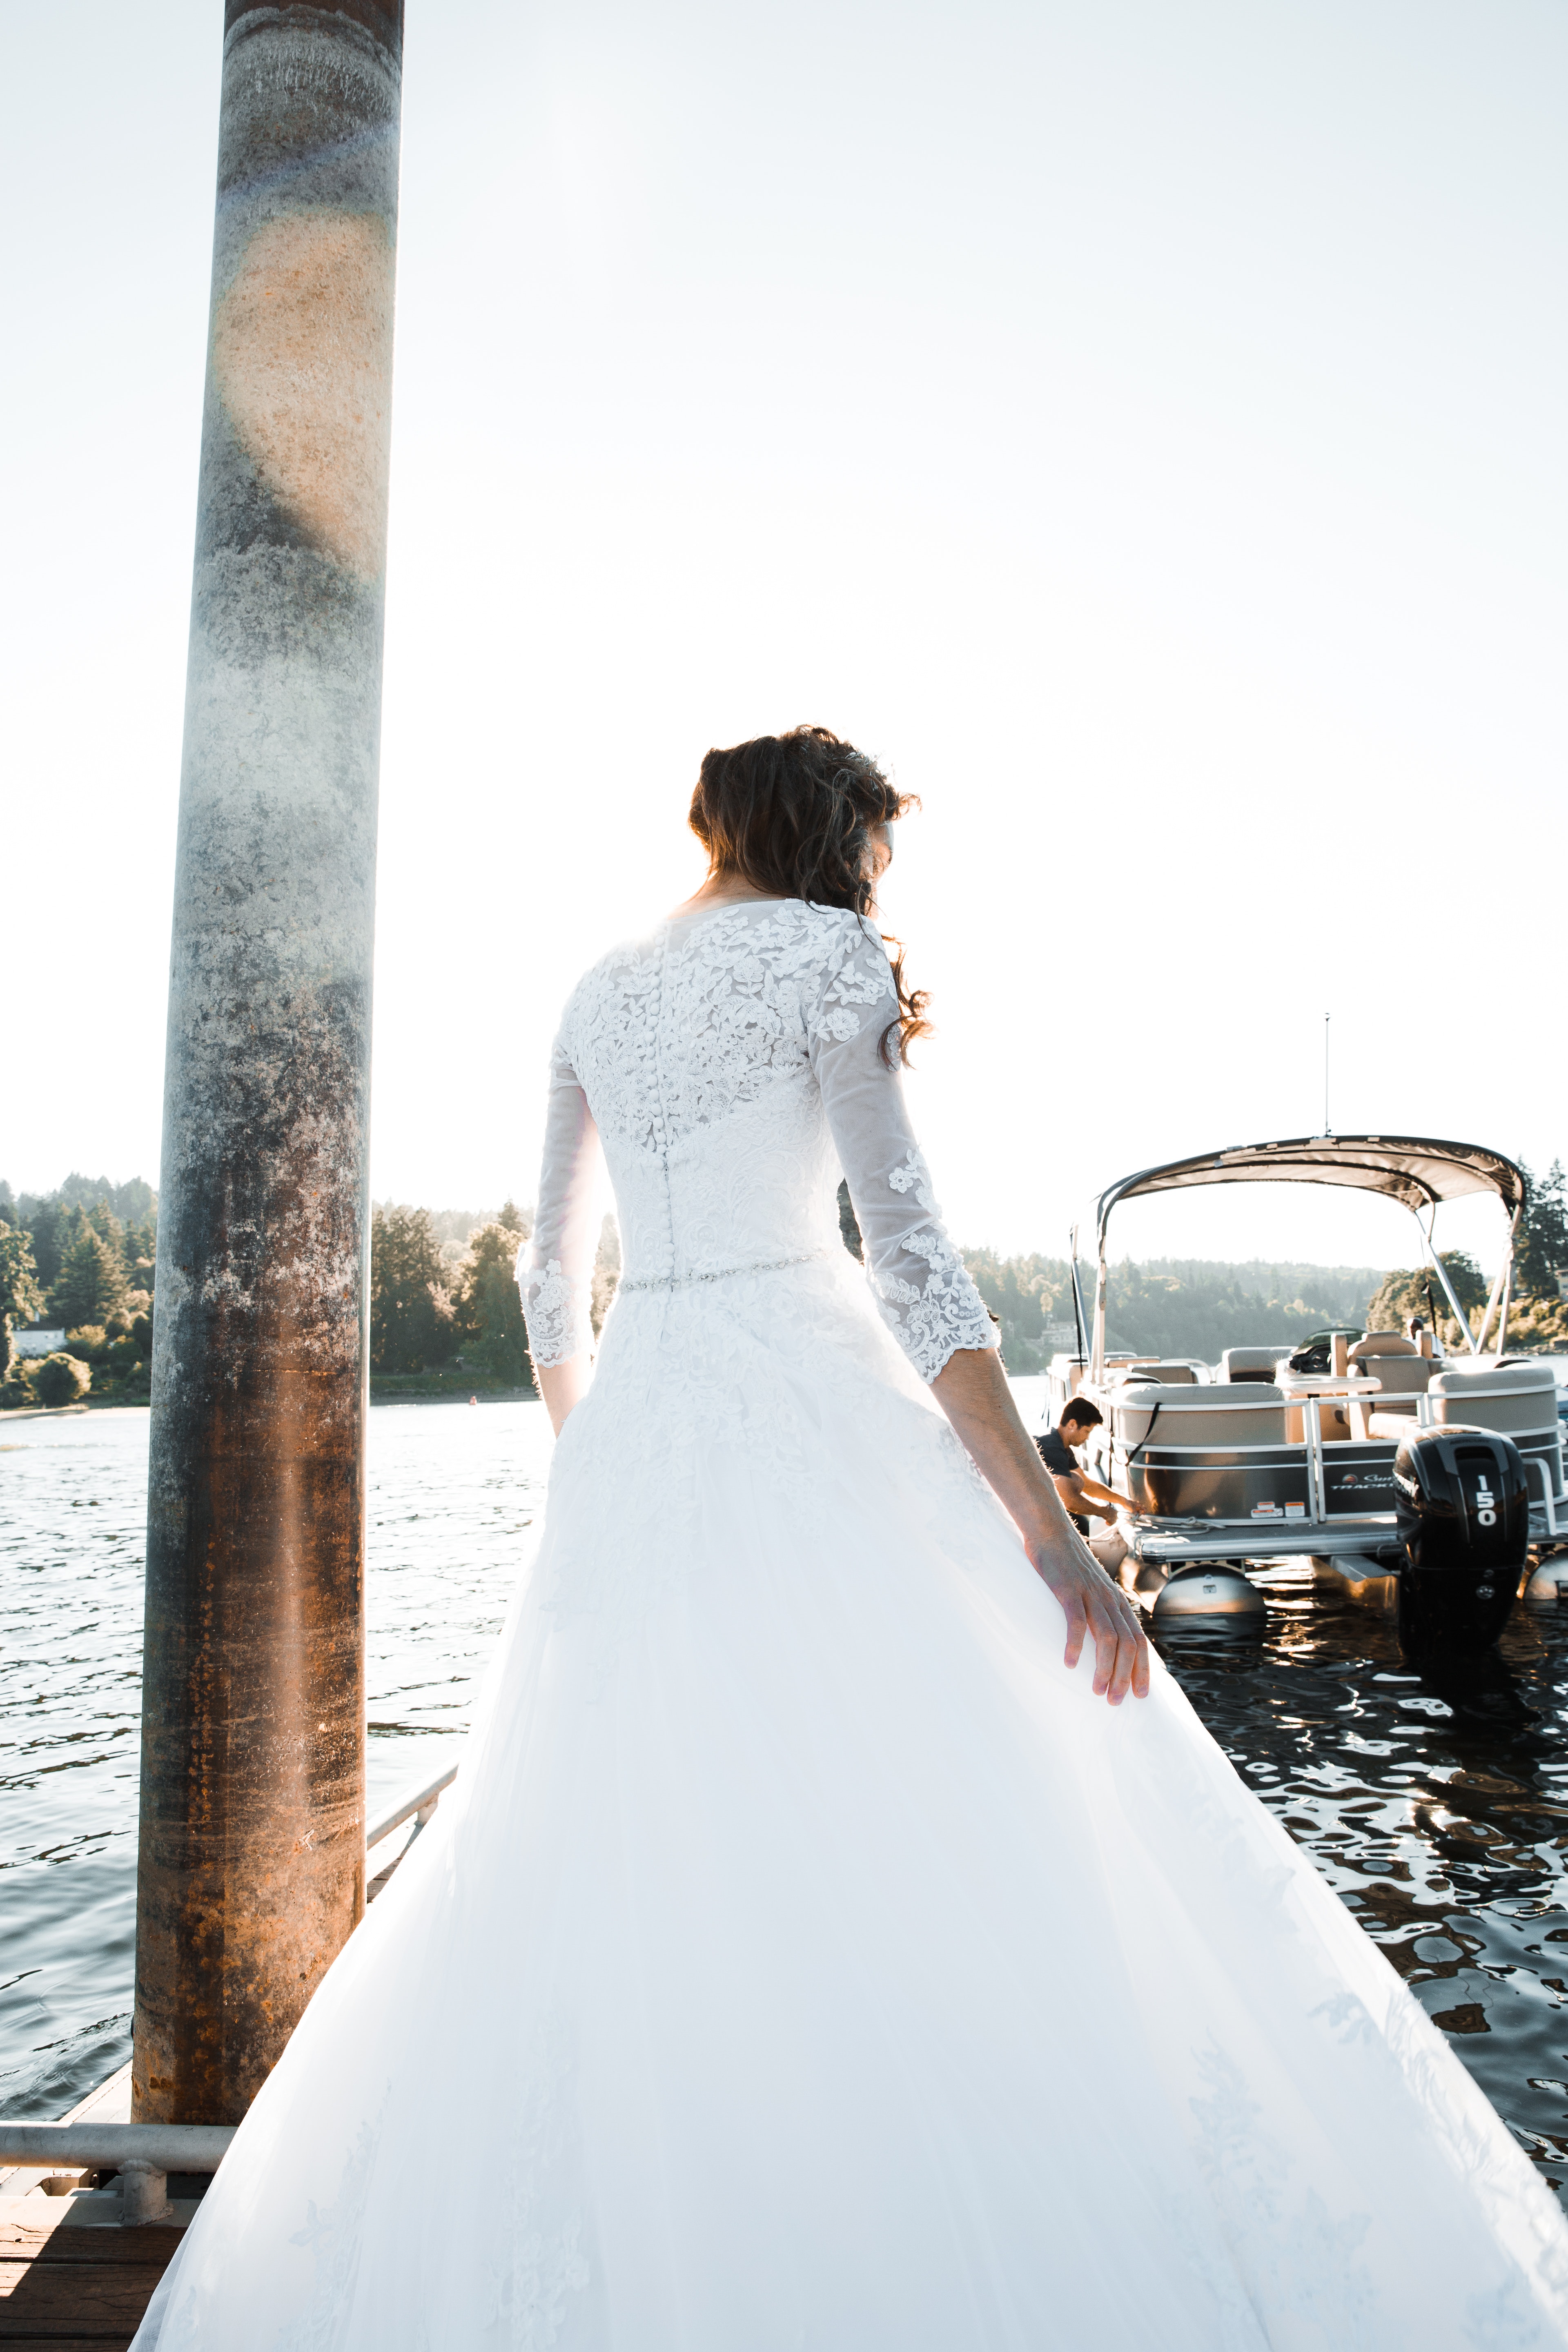
gown, wedding dress, photograph, dress, bridal clothing, bride, wedding, photo shoot, girl, standing, ceremony, marriage, vacation, happiness, fun, bridal accessory, event